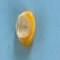
Maize quality: Good